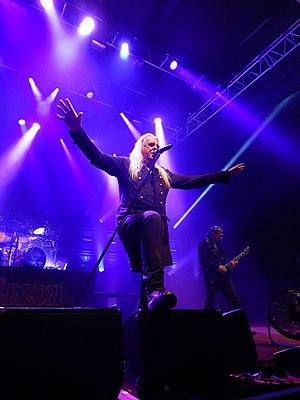
Biff Byford au Bikini de Toulouse en octobre 2018.
Peter Rodney "Biff" Byford, né le 15 janvier 1951, à Honley, est un chanteur britannique de metal et chanteur principal du groupe Saxon.